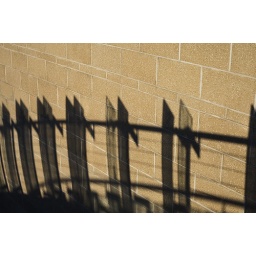
Shadows of the bridge in Millennium Place on the wall of Coventry Transport Museum.